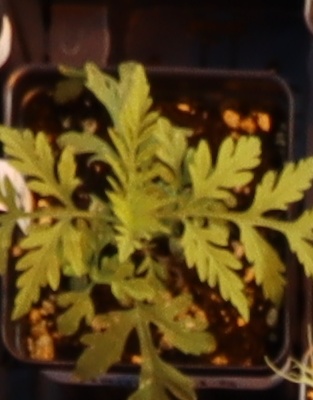
Label: Ragweed